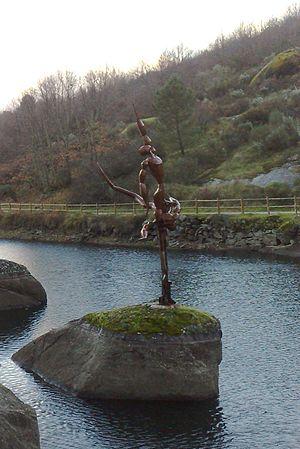
Endovelicus est une divinité antique d'origine lusitanienne qui fut intégrée dans la mythologie romaine après la conquête de cette région. Endovelicus est le dieu de la santé et du bien-être et son animal associé est le sanglier.